D. W. Waters Career Center

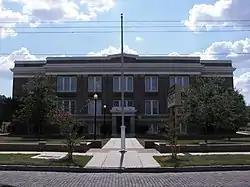
Old HCHS building, now the D.W. Waters Center

The D. W. Waters Career Center is a magnet high school located in Tampa, Florida. On May 15, 2007, it was added to the U.S. National Register of Historic Places as the Old Hillsborough County High School.